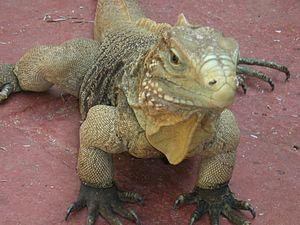
L'Iguane terrestre de Cuba, est une espèce de sauriens de la famille des Iguanidae. C'est le plus grand représentant du genre Cyclura, l'un des groupes de lézards les plus menacés. Cette espèce herbivore avec des yeux rouges, une queue épaisse et des bajoues couvertes d'excroissances épineuses est l'un des plus grands lézards des Caraïbes.